Timeline of the Suez Crisis

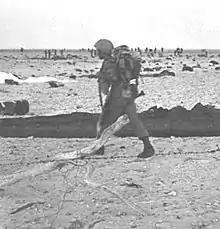
Israeli paratrooper near the Mitla Pass

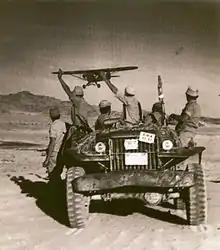
Israeli soldiers in the Sinai wave at a passing French plane

The IDF chief of staff, General Moshe Dayan, first planned to block the vital Mitla Pass. Dayan planned for the Battalion 890 of the Paratroop Brigade, under the command of Lieutenant Colonel Rafael Eitan, a veteran of the 1948 Arab–Israeli War and future head of the IDF, to drop at Parker's Memorial, near one of the defiles of the pass, Jebel Heitan. The rest of the brigade, under the command of Colonel Ariel Sharon would then advance to meet with the battalion, and consolidate their holdings.